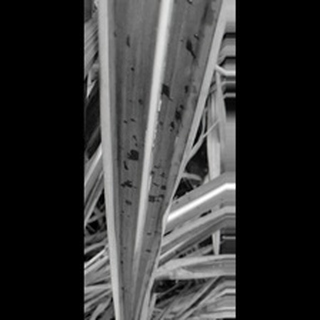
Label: sugarcane_yellow_leaf_disease